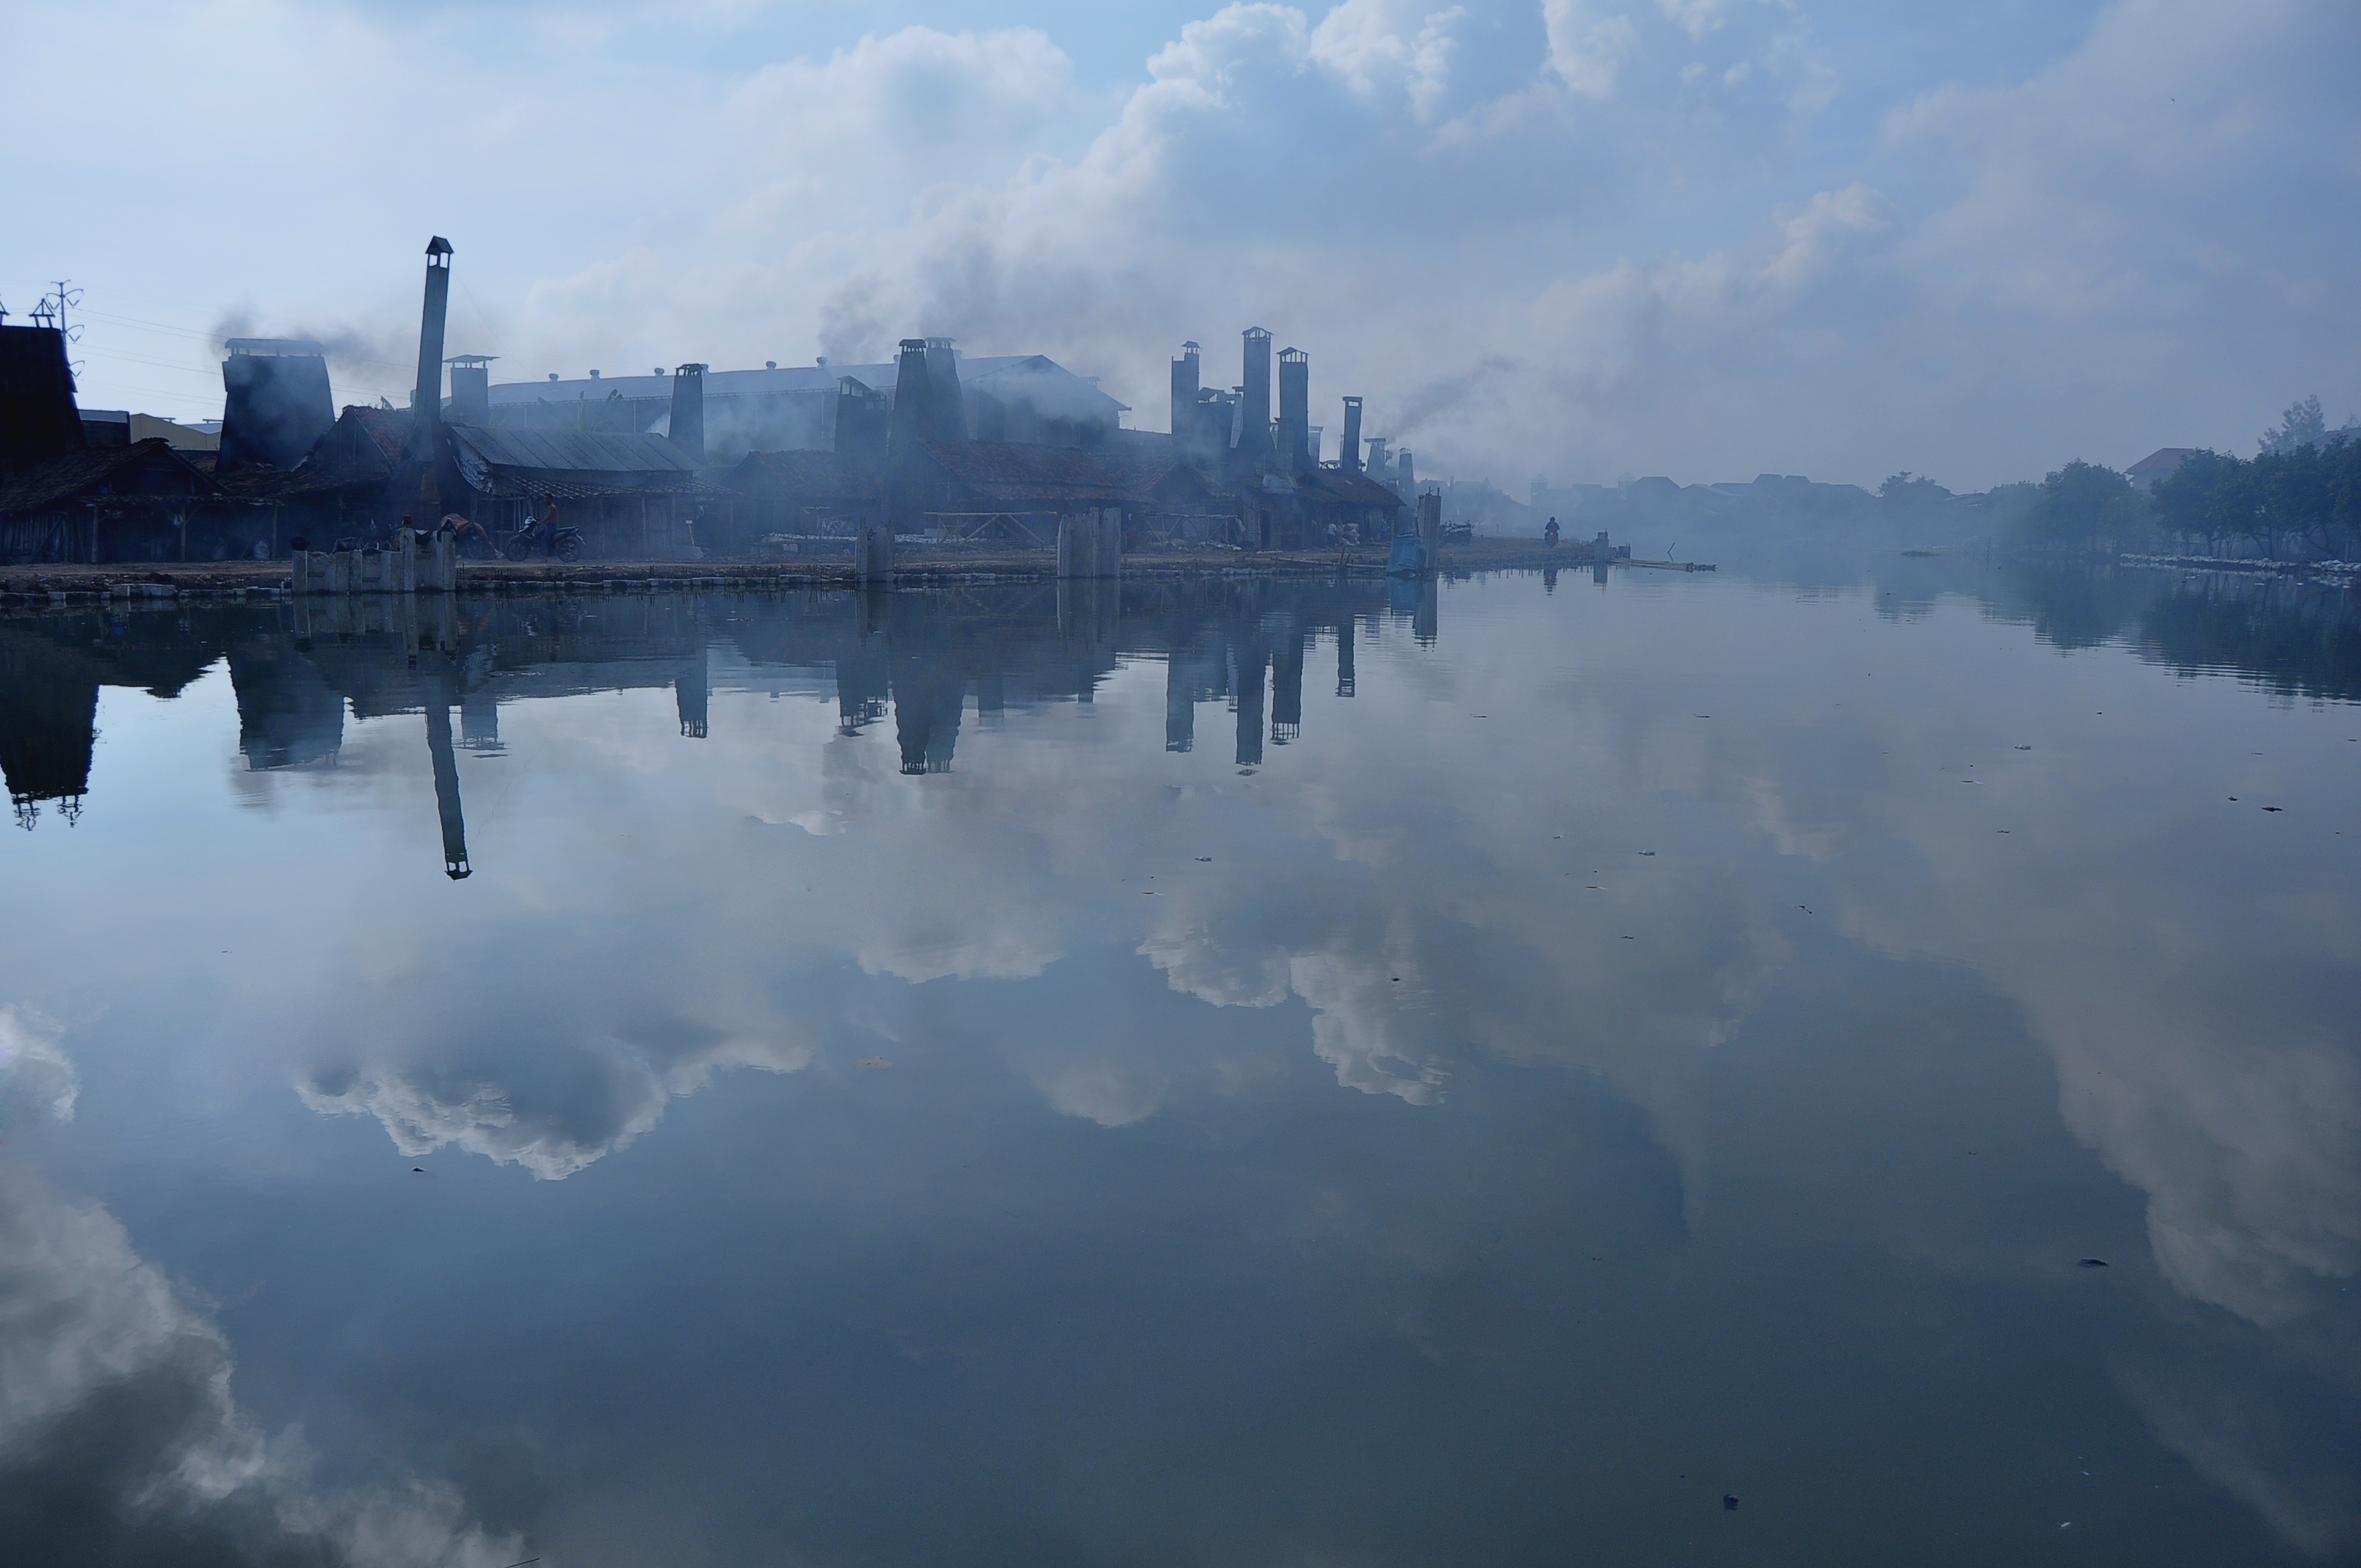
sea, water, cloud, sky, fog, mist, sunlight, morning, lake, building, dawn, river, dusk, reflection, weather, reservoir, waterway, indonesian, aerial photography, semarang, central java, atmospheric phenomenon, atmosphere of earth, river kaliasin semarang